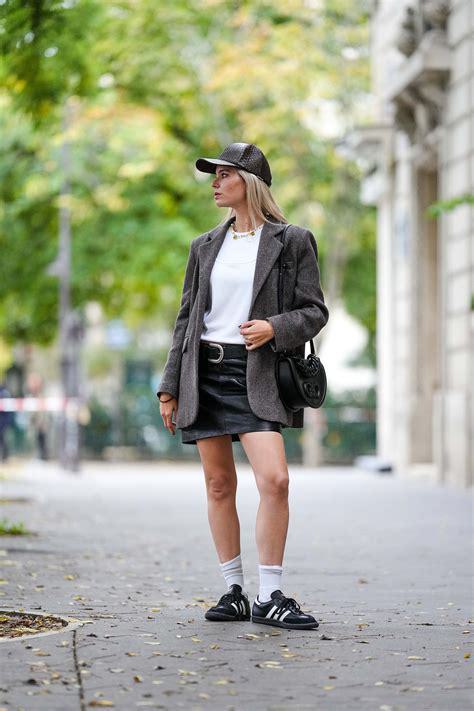
Brand: Adidas
Model: Sambarose